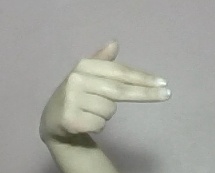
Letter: ghain